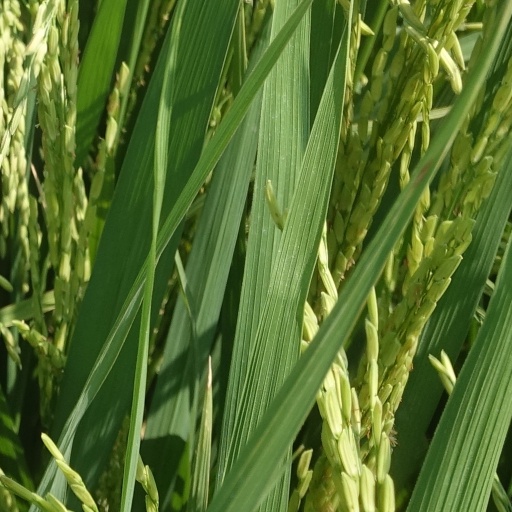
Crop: rice